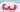
Number: 3